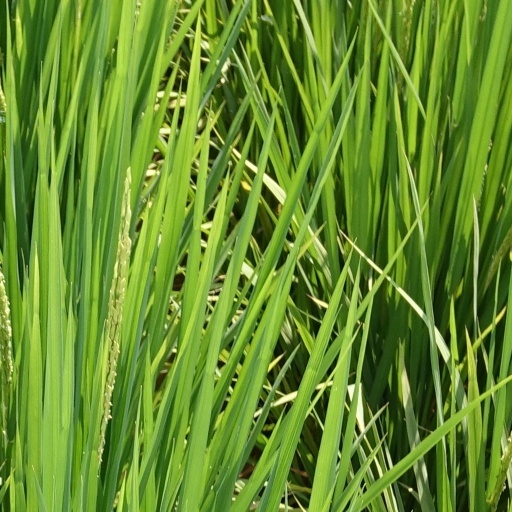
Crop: rice